Rotomā Caldera

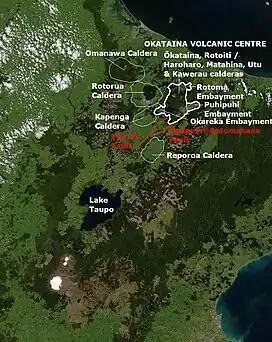
Okataina Volcanic Centre relationships to other nearby volcanic and tectonic structures. The Rotomā Caldera is in its north east.

The relatively small Rotomā Caldera (also known as Rotomā Embayment, Rotomā volcanic complex, and spelled Rotoma) is in the Taupō Volcanic Zone in the North Island of New Zealand.